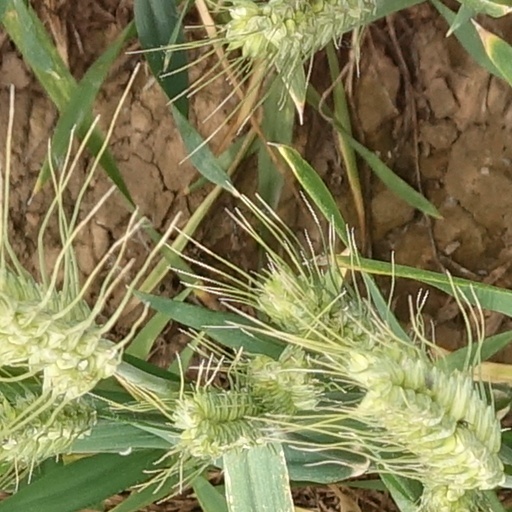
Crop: wheat